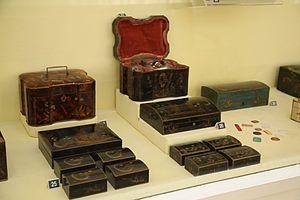
Boîtes en Bois de Spa
L'expression « bois de Spa » est couramment employée par les antiquaires, par les collectionneurs d'œuvres d'art, par les personnes initiées, pour désigner les objets en bois réalisés à partir du bois naturel ou à partir du bois ayant trempé dans l'eau ferrugineuse des eaux de Spa lui donnant ainsi une teinte grisâtre ou brunâtre suivant l'époque ou le procédé de fabrication. D'illustres artistes ont mis en valeur ces objets en les décorant, le plus souvent à la gouache mais aussi à l'encre de Chine, en incrustant de la nacre, de l'ivoire ou des métaux précieux. Les couches de vernis superposées sur certaines œuvres en bois de Spa ont aidé celles-ci à traverser les siècles et à garder tout leur éclat.
Le Musée de la ville d'eaux rassemble des collections d'objets et œuvres d'art liées à la ville de Spa, en Belgique. Ouvert comme Musée communal en 1894, il se trouve depuis 1965 dans l'ancienne Villa royale de Spa qui fut la résidence de la reine Marie-Henriette-Anne de Habsbourg-Lorraine, épouse de Léopold II. Le musée est inauguré officiellement dans ce bâtiment le 6 juin 1970.